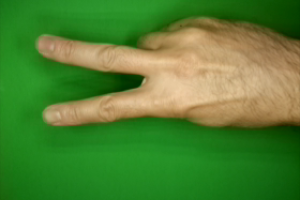
Label: scissors